The Mask of Loki

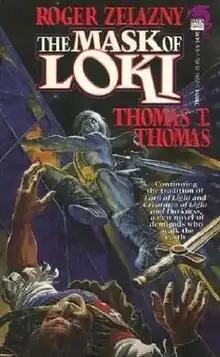
Dust-jacket illustration from the first edition

The Mask of Loki (1990) is an epic science fantasy novel by American writers Roger Zelazny and Thomas T. Thomas, chronicling a centuries-long struggle between the avatars of Loki and Ahriman.